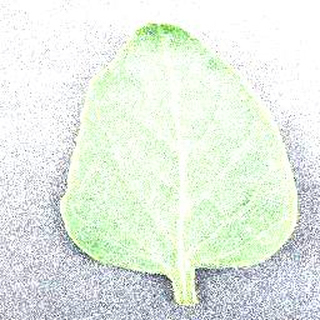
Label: healthy_tomato